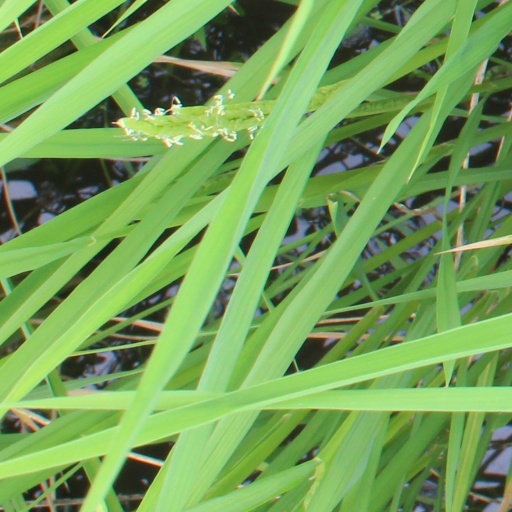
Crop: rice